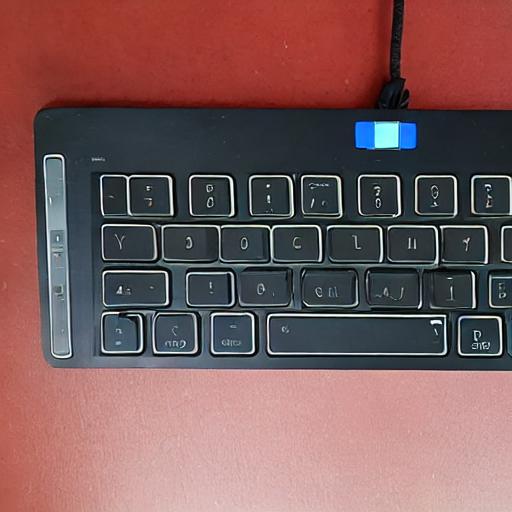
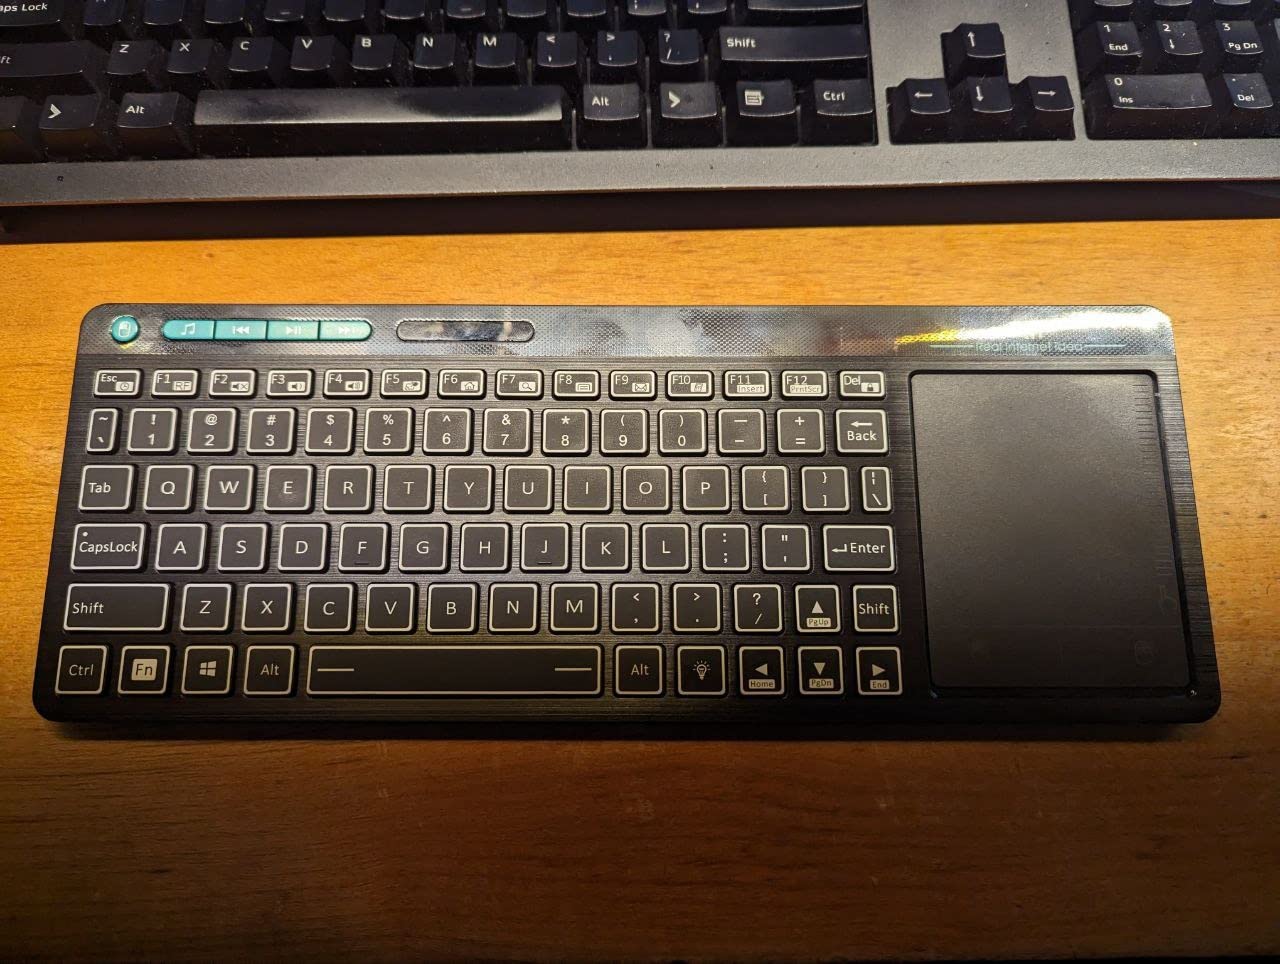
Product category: keyboard
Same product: no